List of Lockheed F-104 Starfighter operators

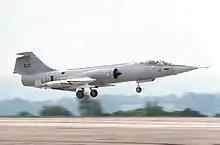
Royal Norwegian Air Force Lockheed RF-104G Starfighter

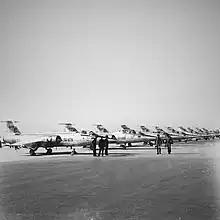
Pakistani Griffin F-104As and F-104Bs lined up on the tarmac at Sargodha AFB.

The JASDF operated 210 F-104J air-superiority fighters and 20 dual-control trainer F-104DJs. Called "Eiko" ("Glory"), they served from October 1962 to 1986, losing only 3 airplanes in this time including a mid-air collision accident. Seven air-superiority squadrons used them: 201, 202, 203, 204, 205, 206, 207. Japanese F-104s faced intrusive Soviet airplanes during this long service. Twenty two of the Japanese F-104s were eventually converted to drones for aerial target practice. 31 F-104J and five F-104DJ aircraft were sold to Taiwan.